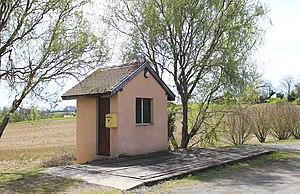
Bascule de Sadournin (Hautes-Pyrénées)
Sadournin est une commune française située dans le département des Hautes-Pyrénées, en région Occitanie.